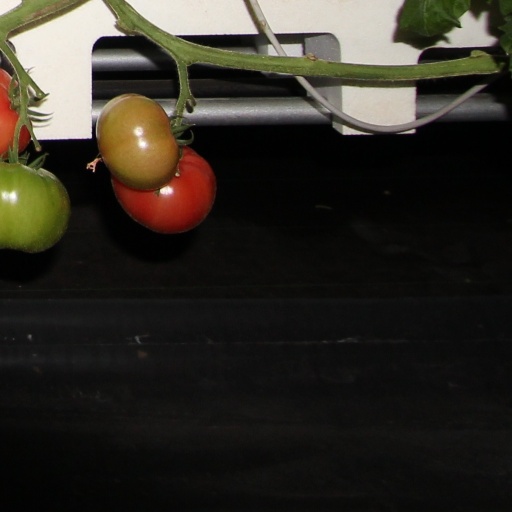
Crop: tomato